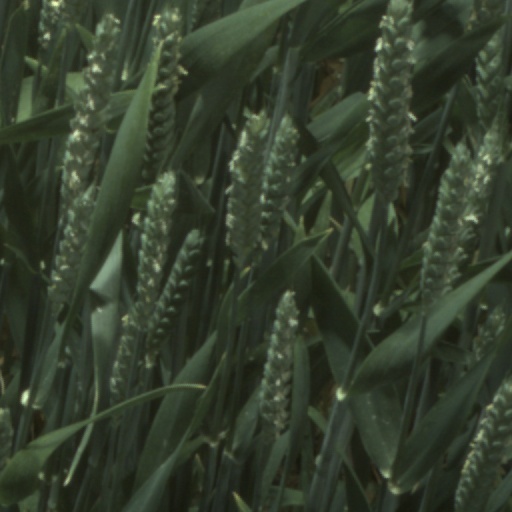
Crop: wheat